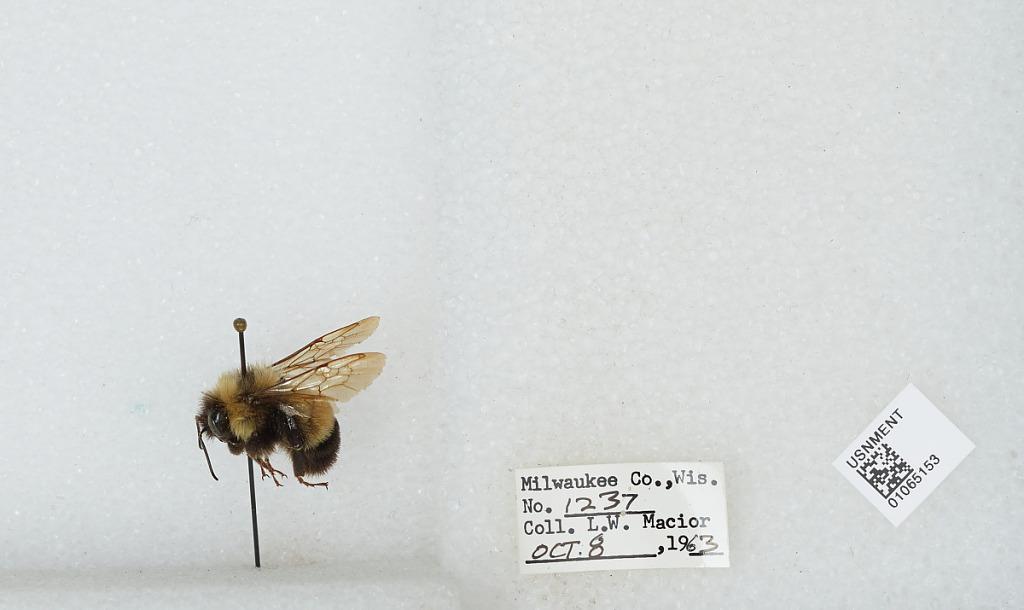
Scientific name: Bombus (Bombus) affinis Cresson
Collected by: L. Macior
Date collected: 1963-10-8
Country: United States
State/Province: Wisconsin
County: Milwaukee
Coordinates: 43, -87.9672